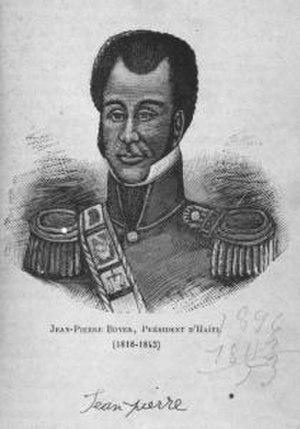
Portrait du président d'Haïti Jean-Pierre Boyer.
La révolution haïtienne de 1843 est une révolte populaire contre le président à vie Jean-Pierre Boyer et sa dictature. Cette révolte permet le rétablissement de la démocratie et de la constitution de la première république.